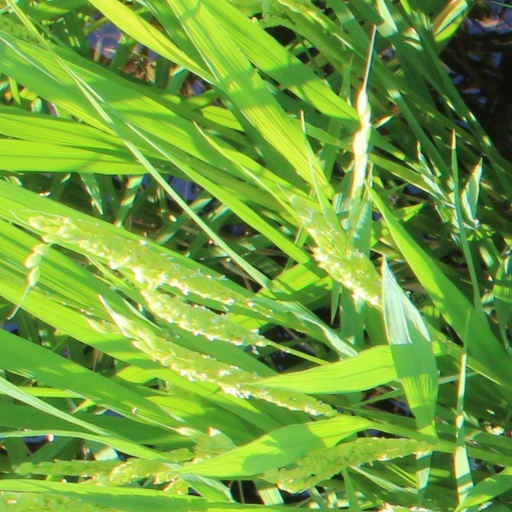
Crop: rice